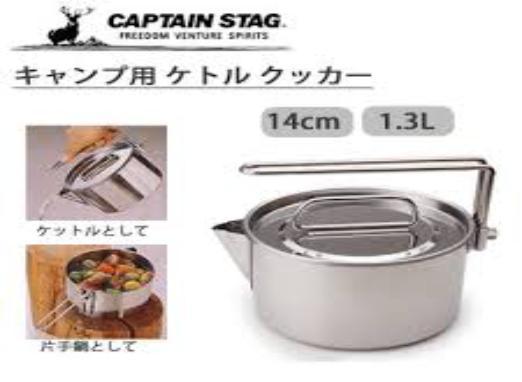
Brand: captain stag
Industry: Necessities